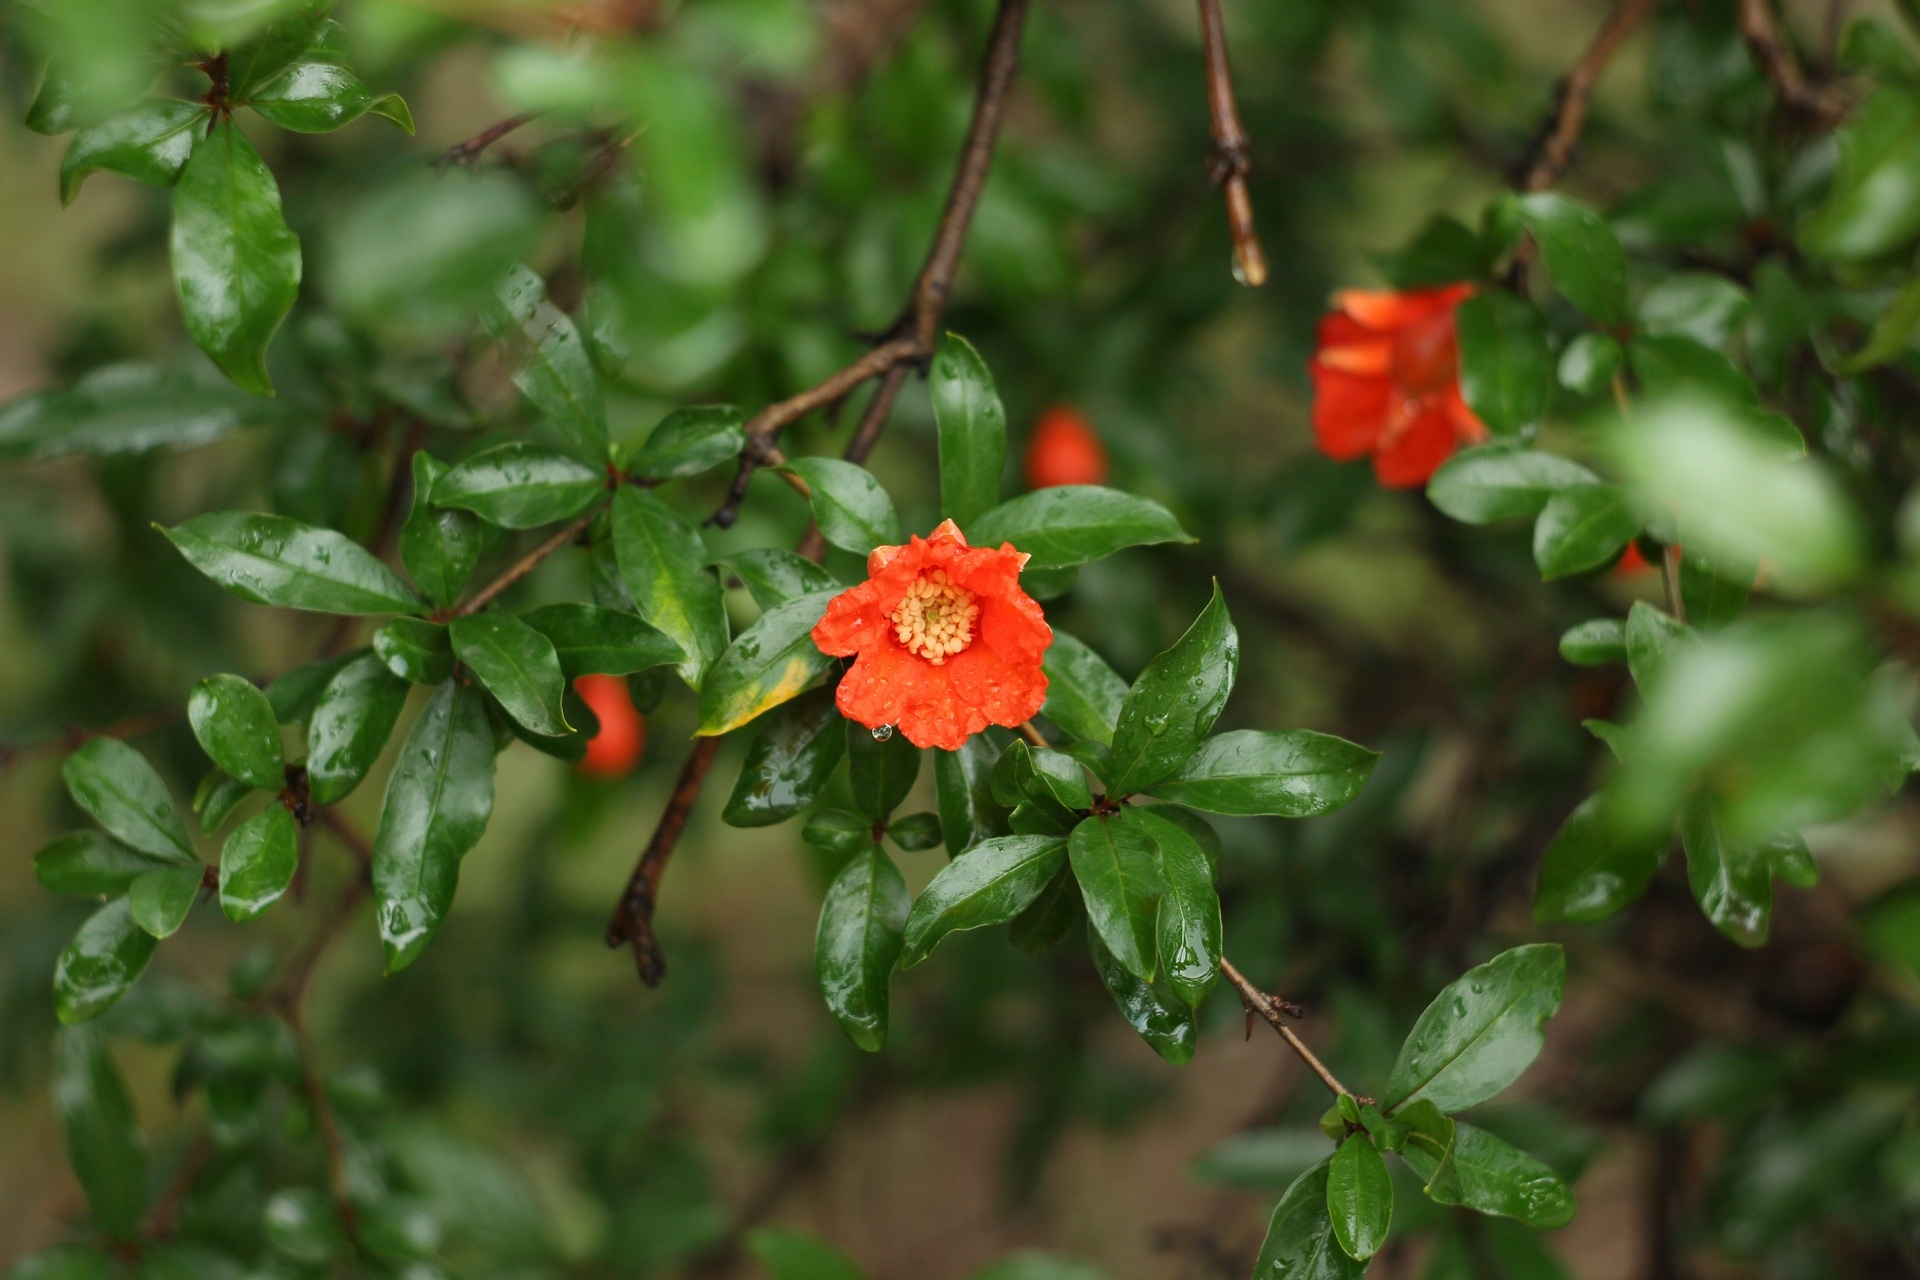
plant, flower, herb, produce, botany, garden, flora, wildflower, flowers, shrub, flowering plant, pomegranate flower, land plant, rosa rubiginosa